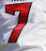
Number: 7